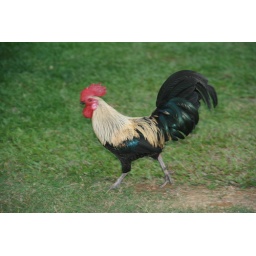
the village across the river from taman negara is kuala tahan, and all around the village are chickens and roosters